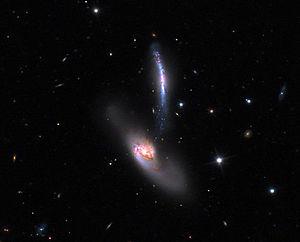
NGC 2799 est une galaxie spirale barrée de type magellanique située dans la constellation du Lynx à environ 76 millions d'années-lumière de la Voie lactée. Elle a été découverte par l'astronome britannique Ralph Copeland en 1874.
NGC 2798 est une galaxie spirale barrée située dans la constellation du Lynx à environ 79 millions d'années-lumière de la Voie lactée. Elle a été découverte par l'astronome germano-britannique William Herschel en 1788.